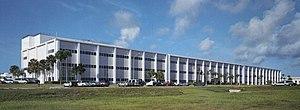
Le Neil Armstrong Operations and Checkout Building est un bâtiment historique situé à Merritt Island, en Floride, aux États-Unis. Cette structure de cinq étages se trouve dans la zone industrielle du Centre spatial Kennedy de la National Aeronautics and Space Administration